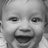
Emotion: happy